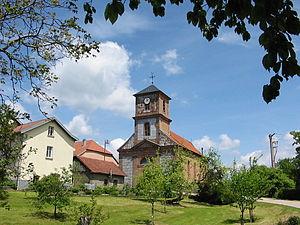
La Grande-Fosse est une commune française située dans le département des Vosges, en région Grand Est.